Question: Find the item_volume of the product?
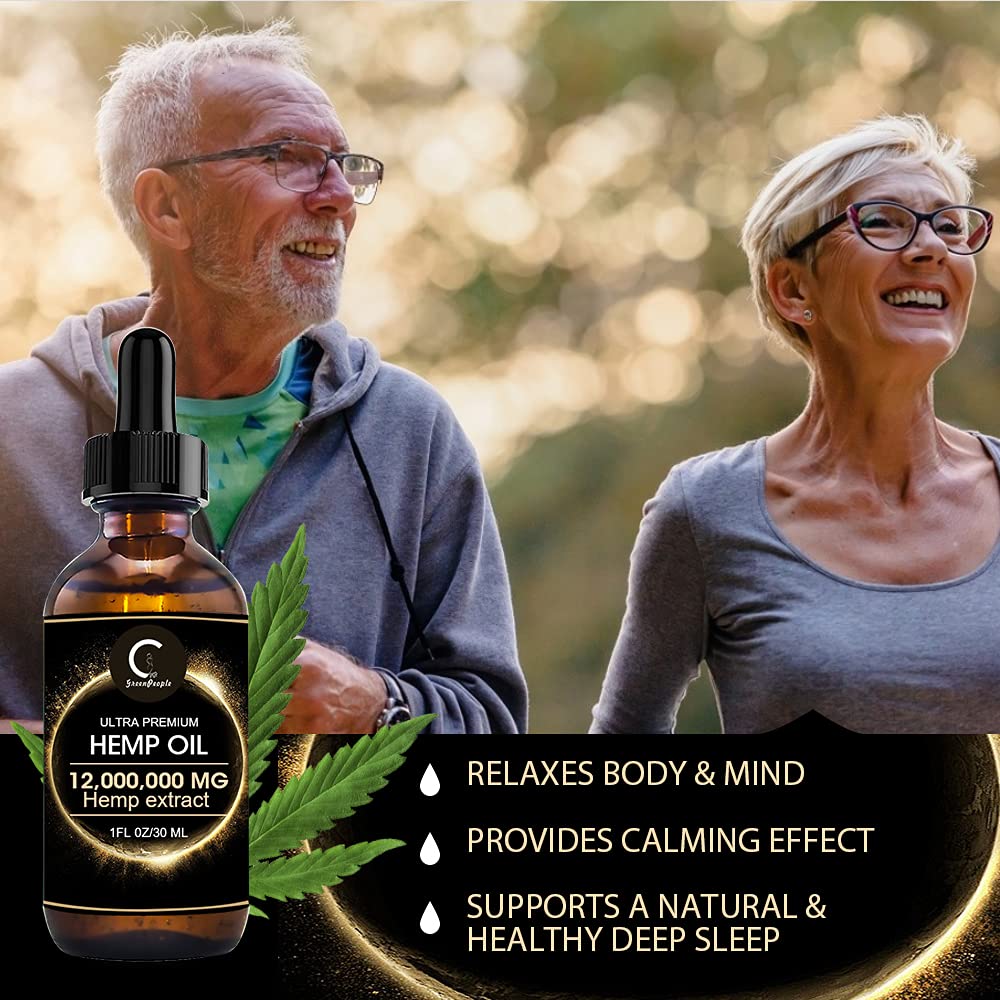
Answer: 1.0 fluid ounce